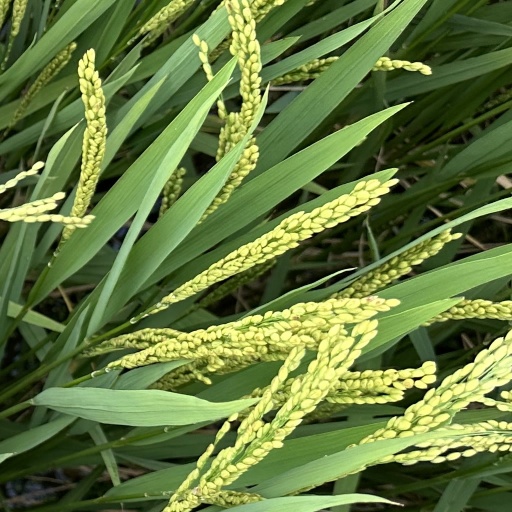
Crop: rice